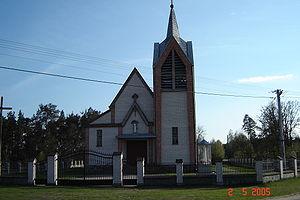
Dłutówka est un village polonais de la gmina de Baranowo dans la powiat d'Ostrołęka de la voïvodie de Mazovie dans le centre-est de la Pologne.